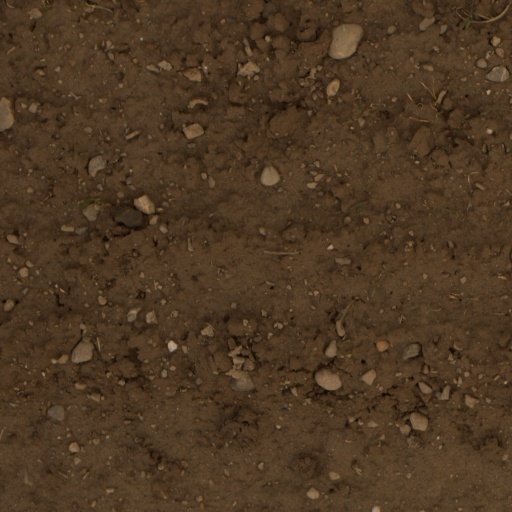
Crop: wheat